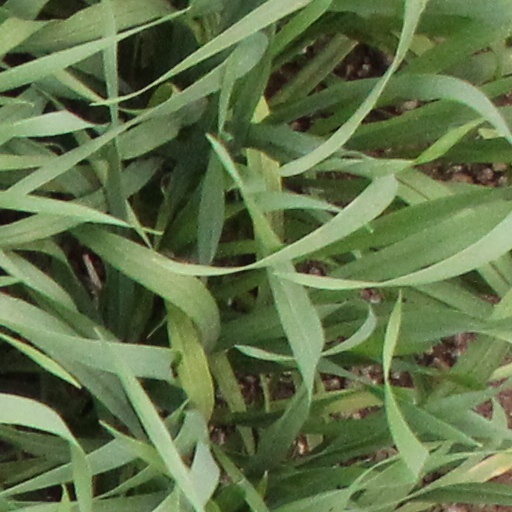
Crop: wheat